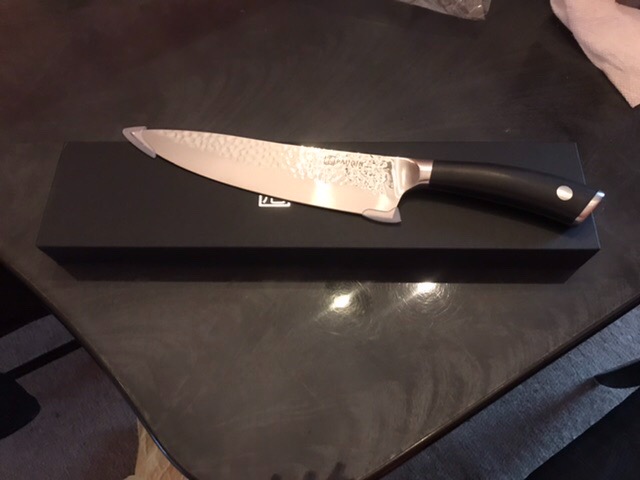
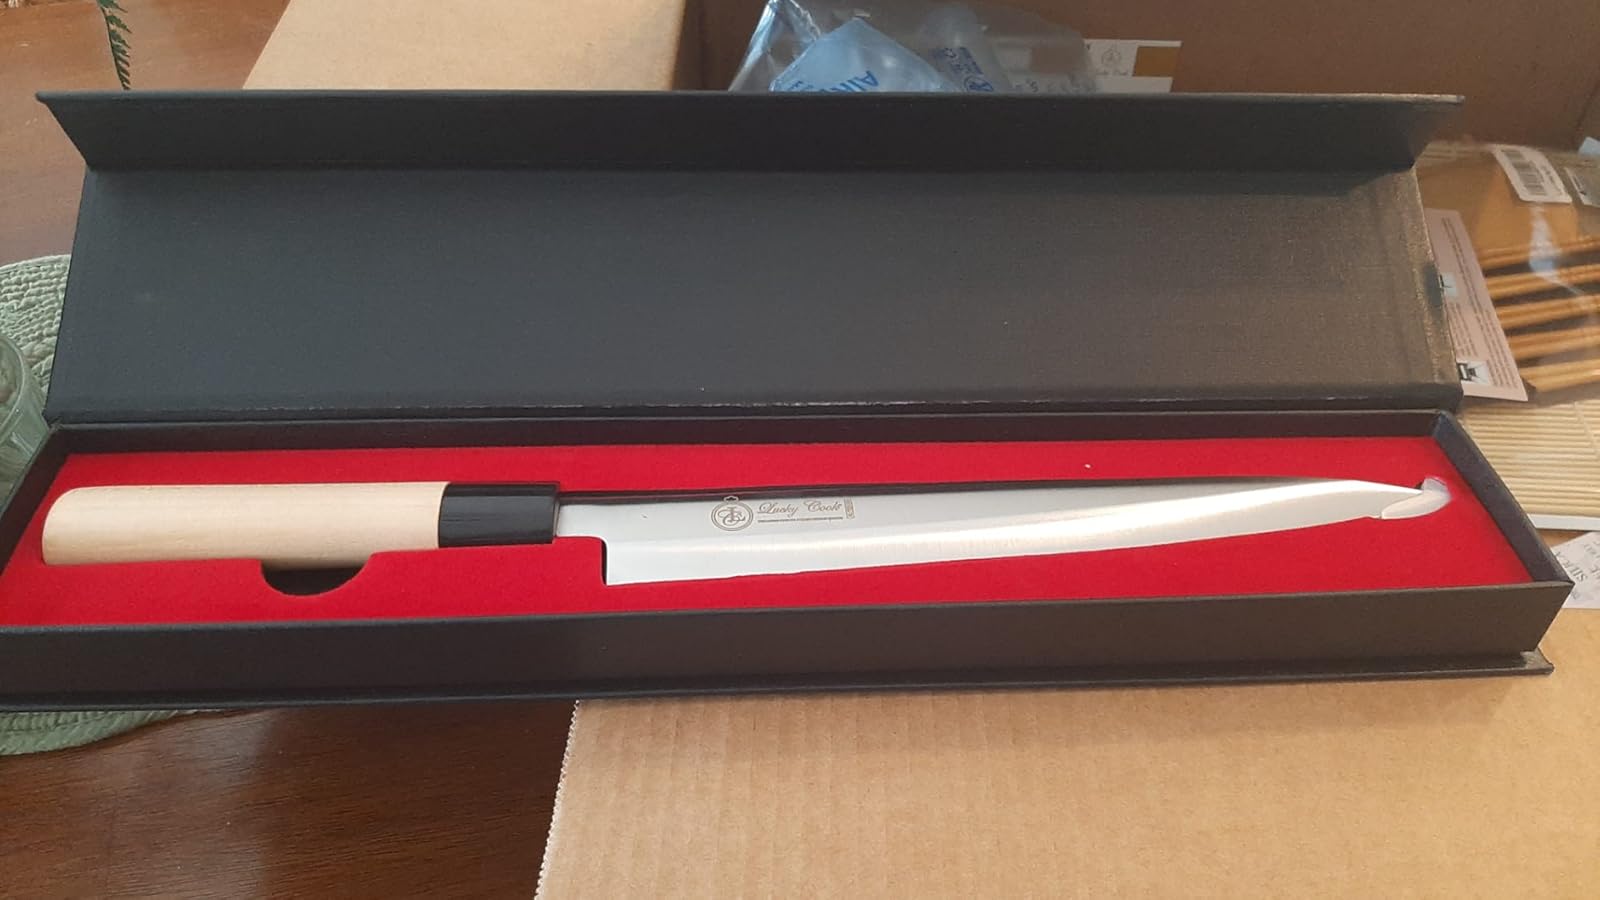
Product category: items_knife
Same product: no